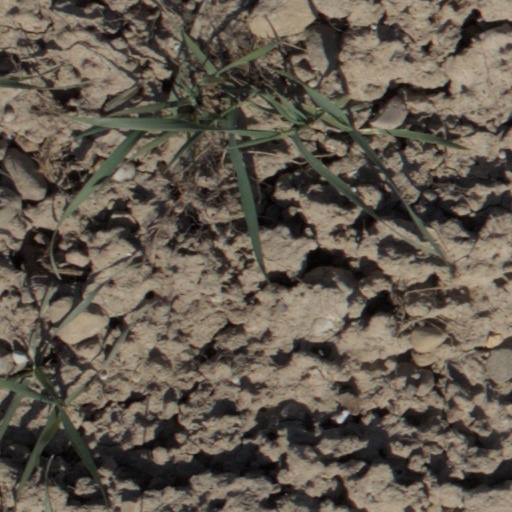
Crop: wheat